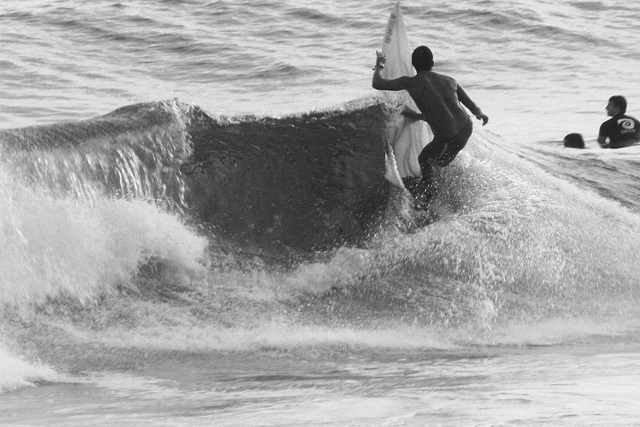
user: Given an image and a question. Answer the question in a short answer. Question: What is this sport called? Short Answer:
assistant: surf